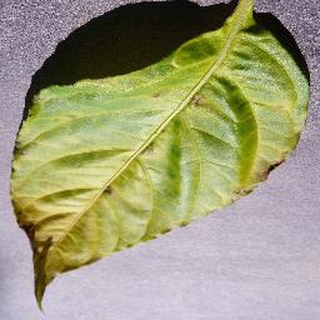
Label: bell_pepper_bacterial_spot